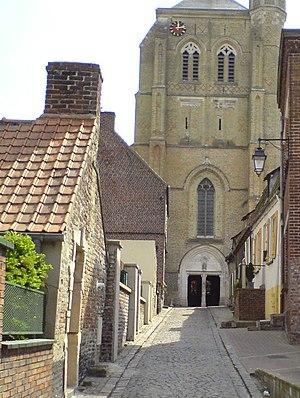
Watten est une commune française située dans le département du Nord, en région Hauts-de-France.
Le gothique de brique dans le nord de la France relève surtout de la culture flamande et de son influence. La plupart des édifices sont situés dans le Westhoek français où presque toutes les églises anciennes sont en brique, mais on a aussi érigé quelques édifices gothiques de brique dans les régions alentour, comme en Artois. En Flandre romane en revanche les églises gothiques anciennes sont le plus souvent en pierre.